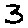
Label: 3